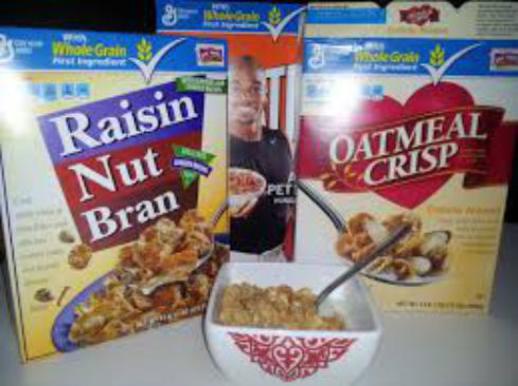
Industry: Food